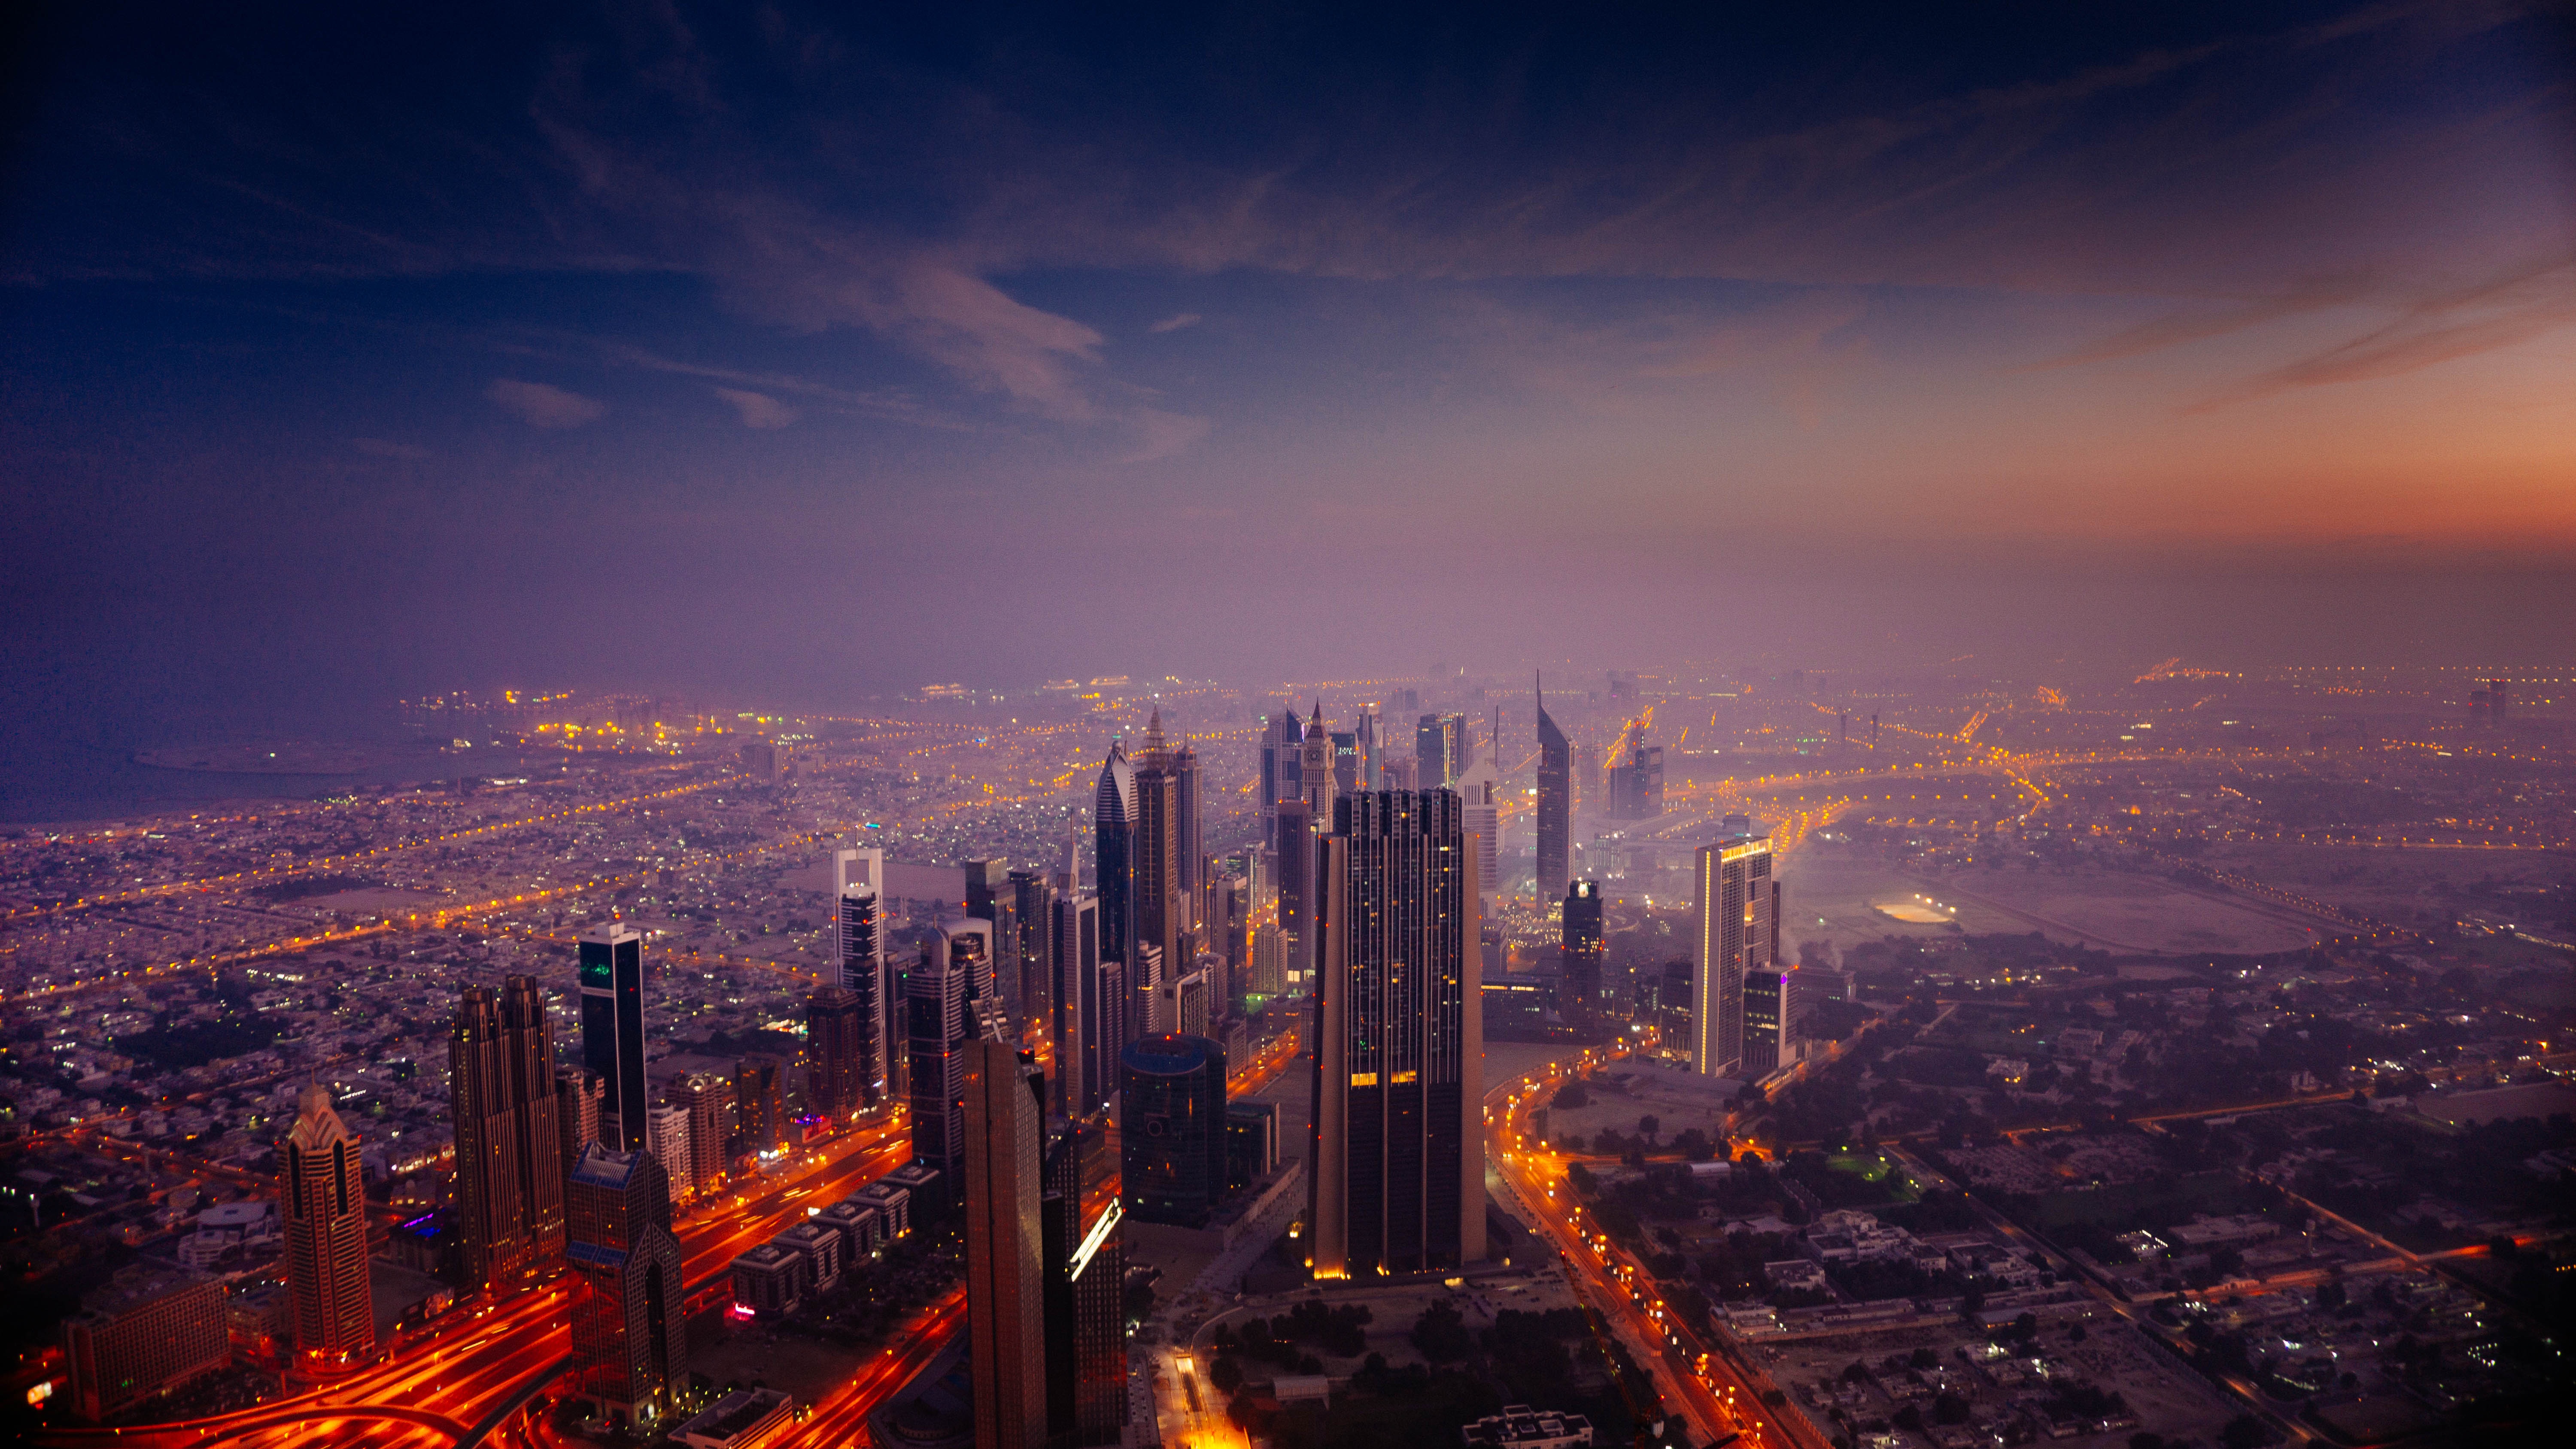
horizon, cloud, sky, sunrise, sunset, skyline, night, morning, dawn, city, atmosphere, skyscraper, cityscape, dusk, evening, reflection, tower, darkness, metropolis, aerial photography, human settlement, atmosphere of earth, metropolitan area